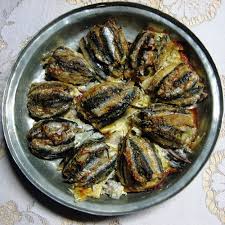
Yemek: hamsi